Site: brandenburg
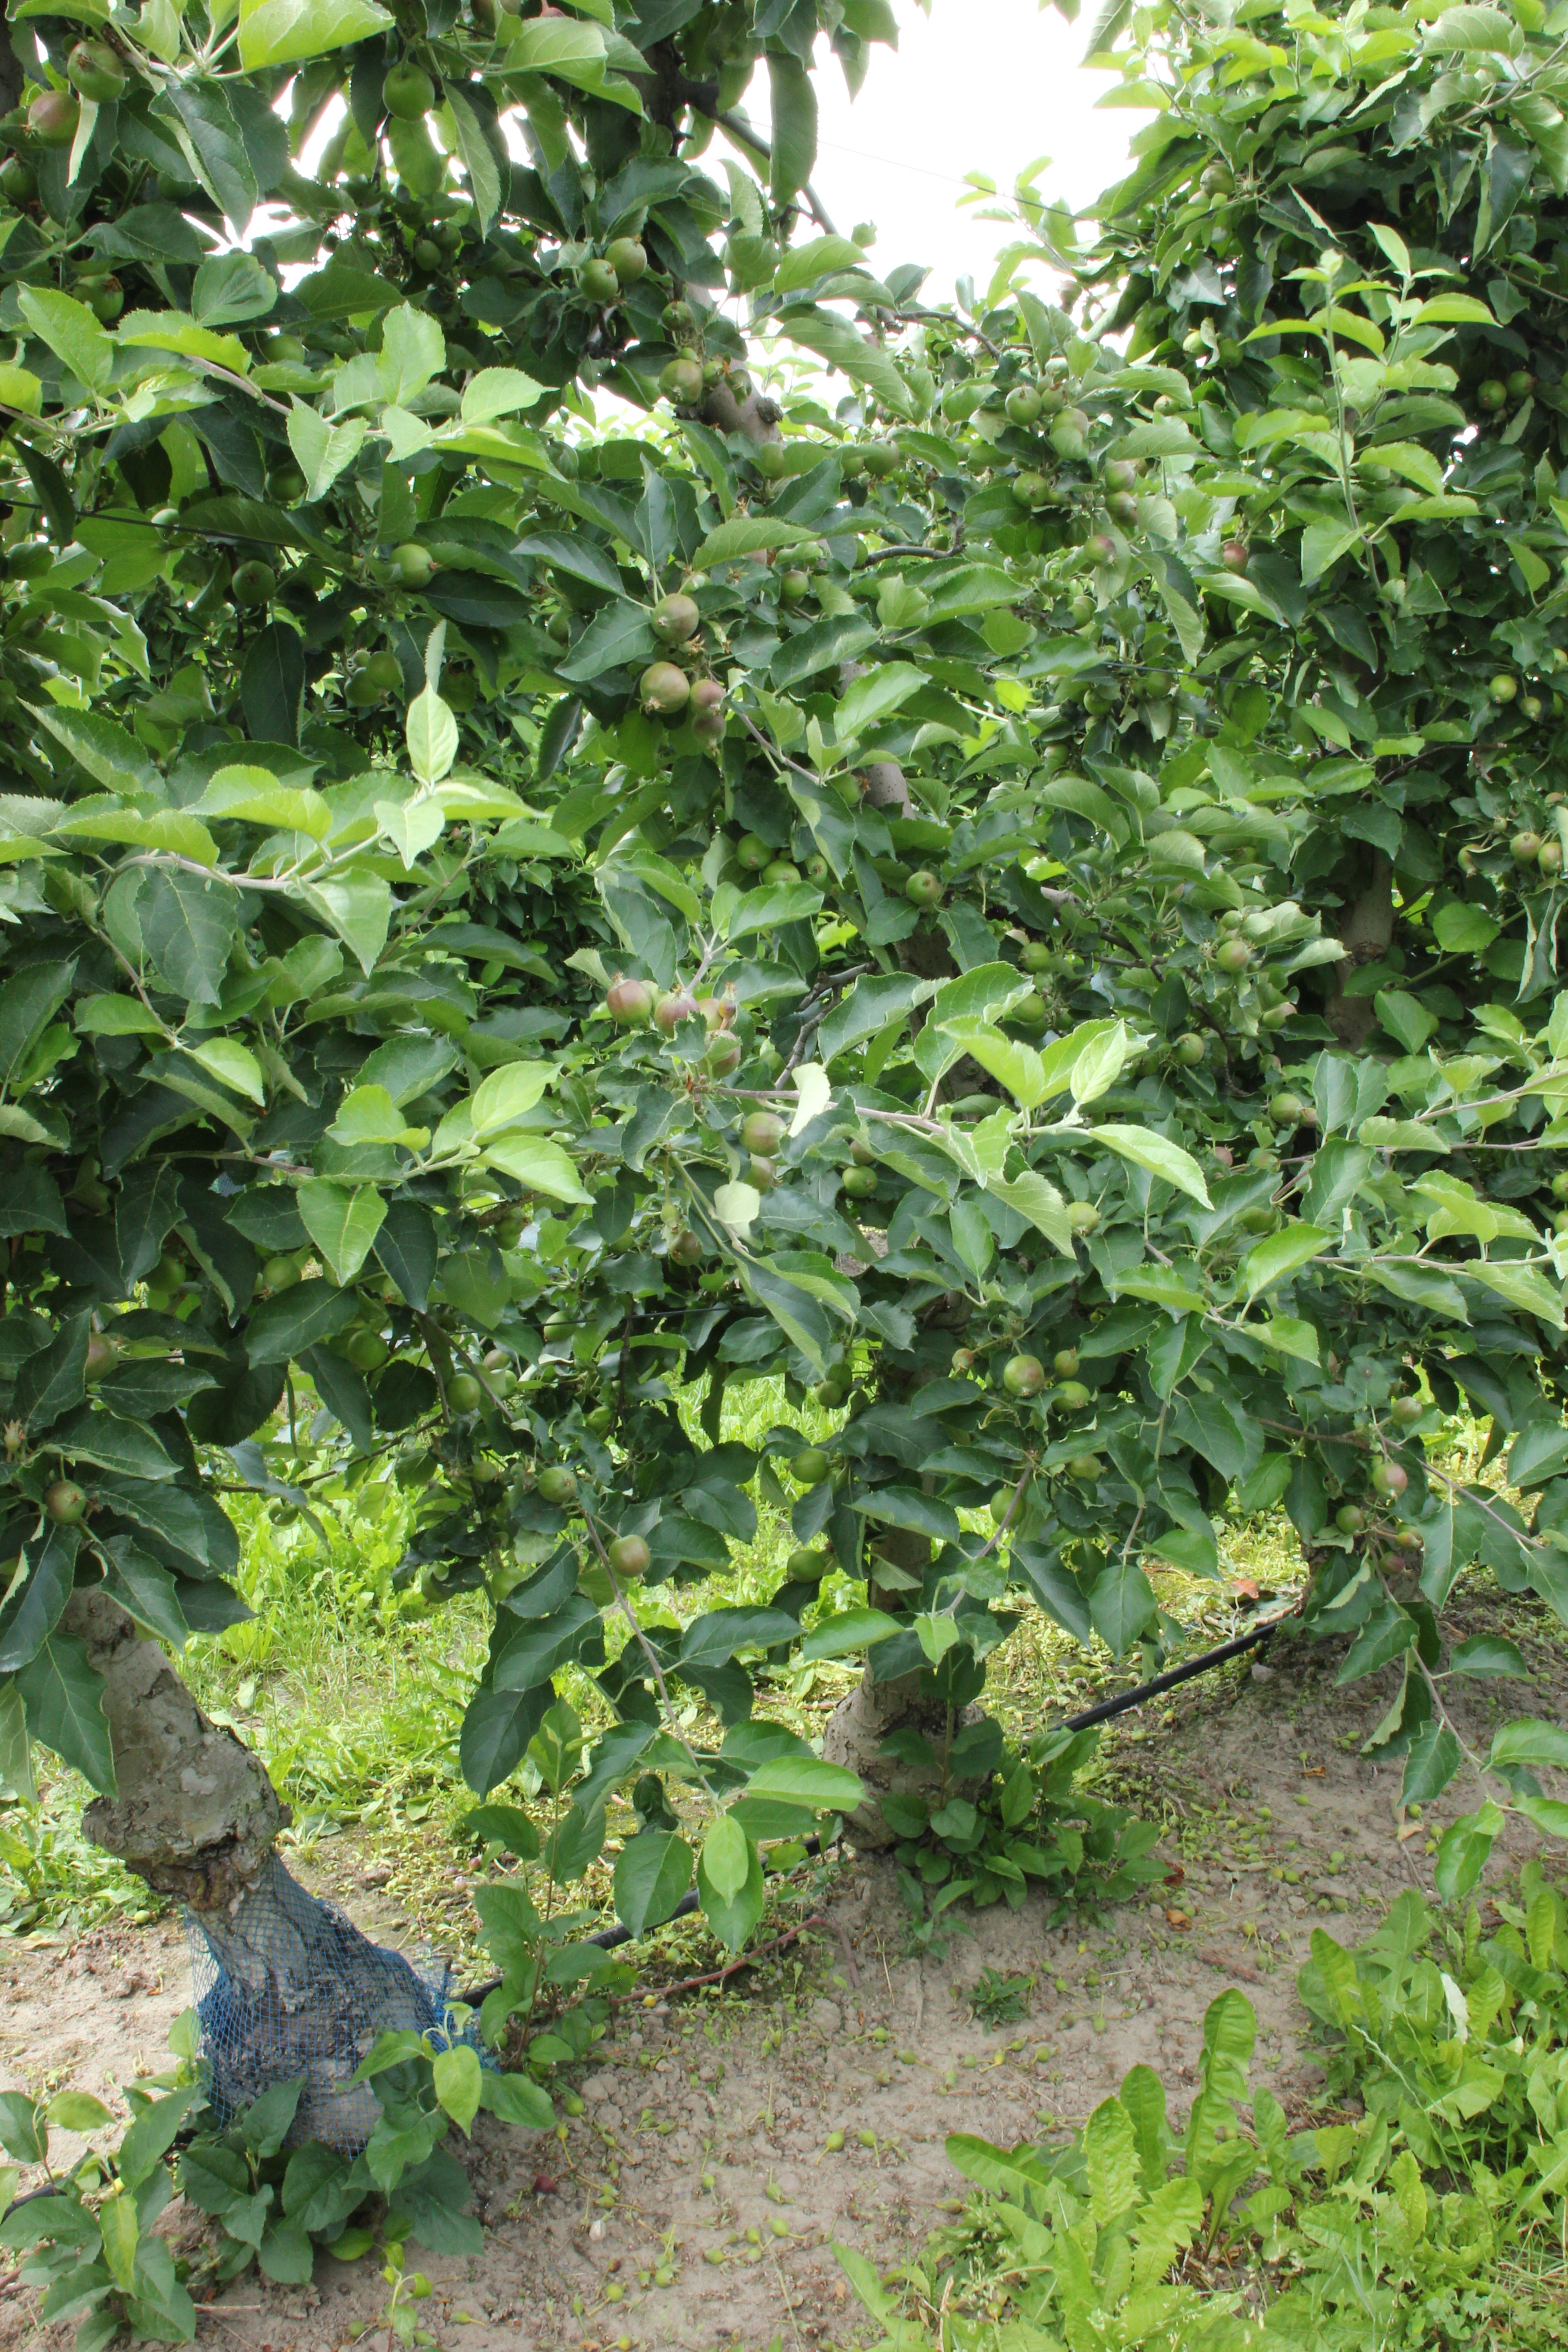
Growth stage (BBCH 73): Development of fruit